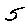
Label: 5